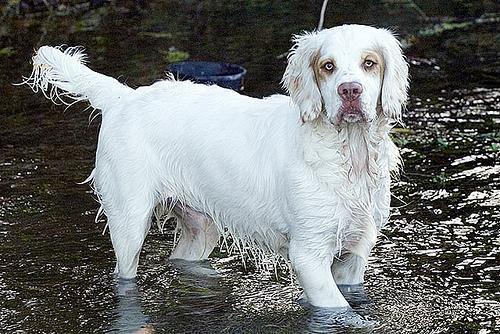
clumber